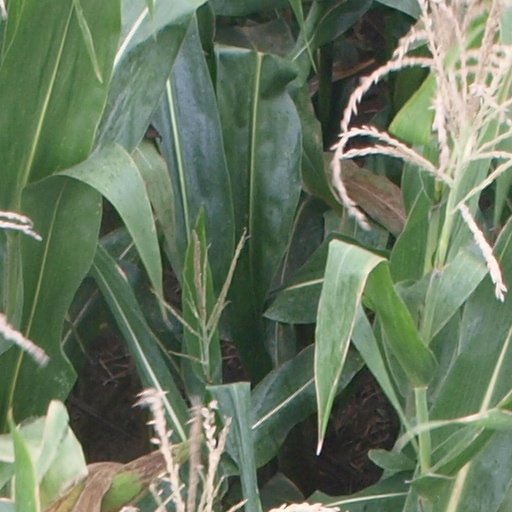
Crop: maize; corn